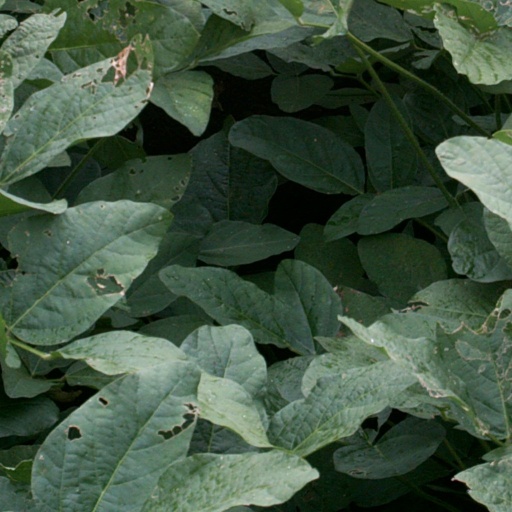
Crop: soybean